COVID-19 pandemic in the United States

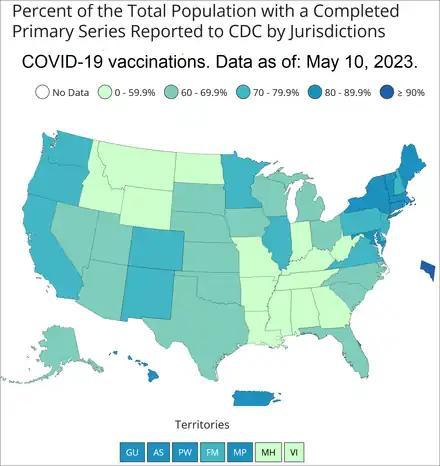
Percent of people fully vaccinated as of May 2023

By August 2021, more than 800 colleges and universities, over 200 health care companies and dozens of states, local governments and school districts, had some type of vaccination requirements. Biden appealed to public organizations and private companies to require employees to be vaccinated, which companies are allowed to do under the protection of the U.S. Equal Employment Opportunity Commission.